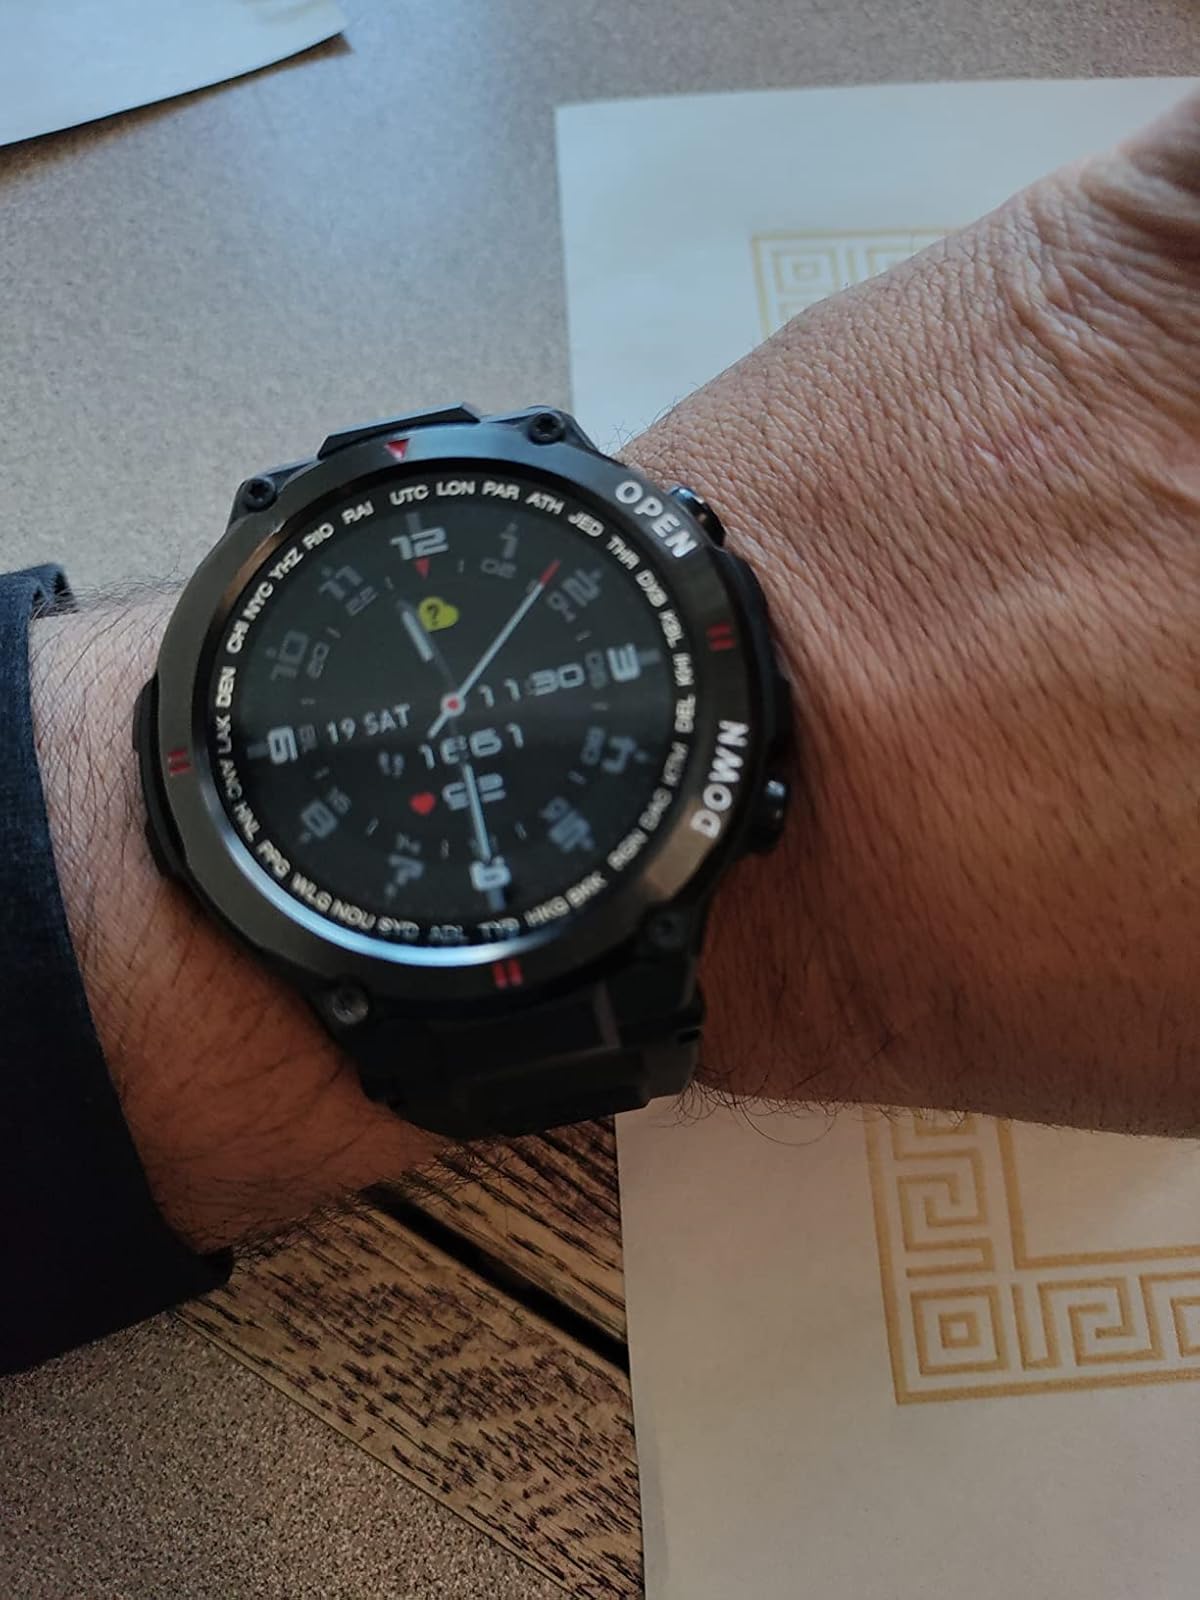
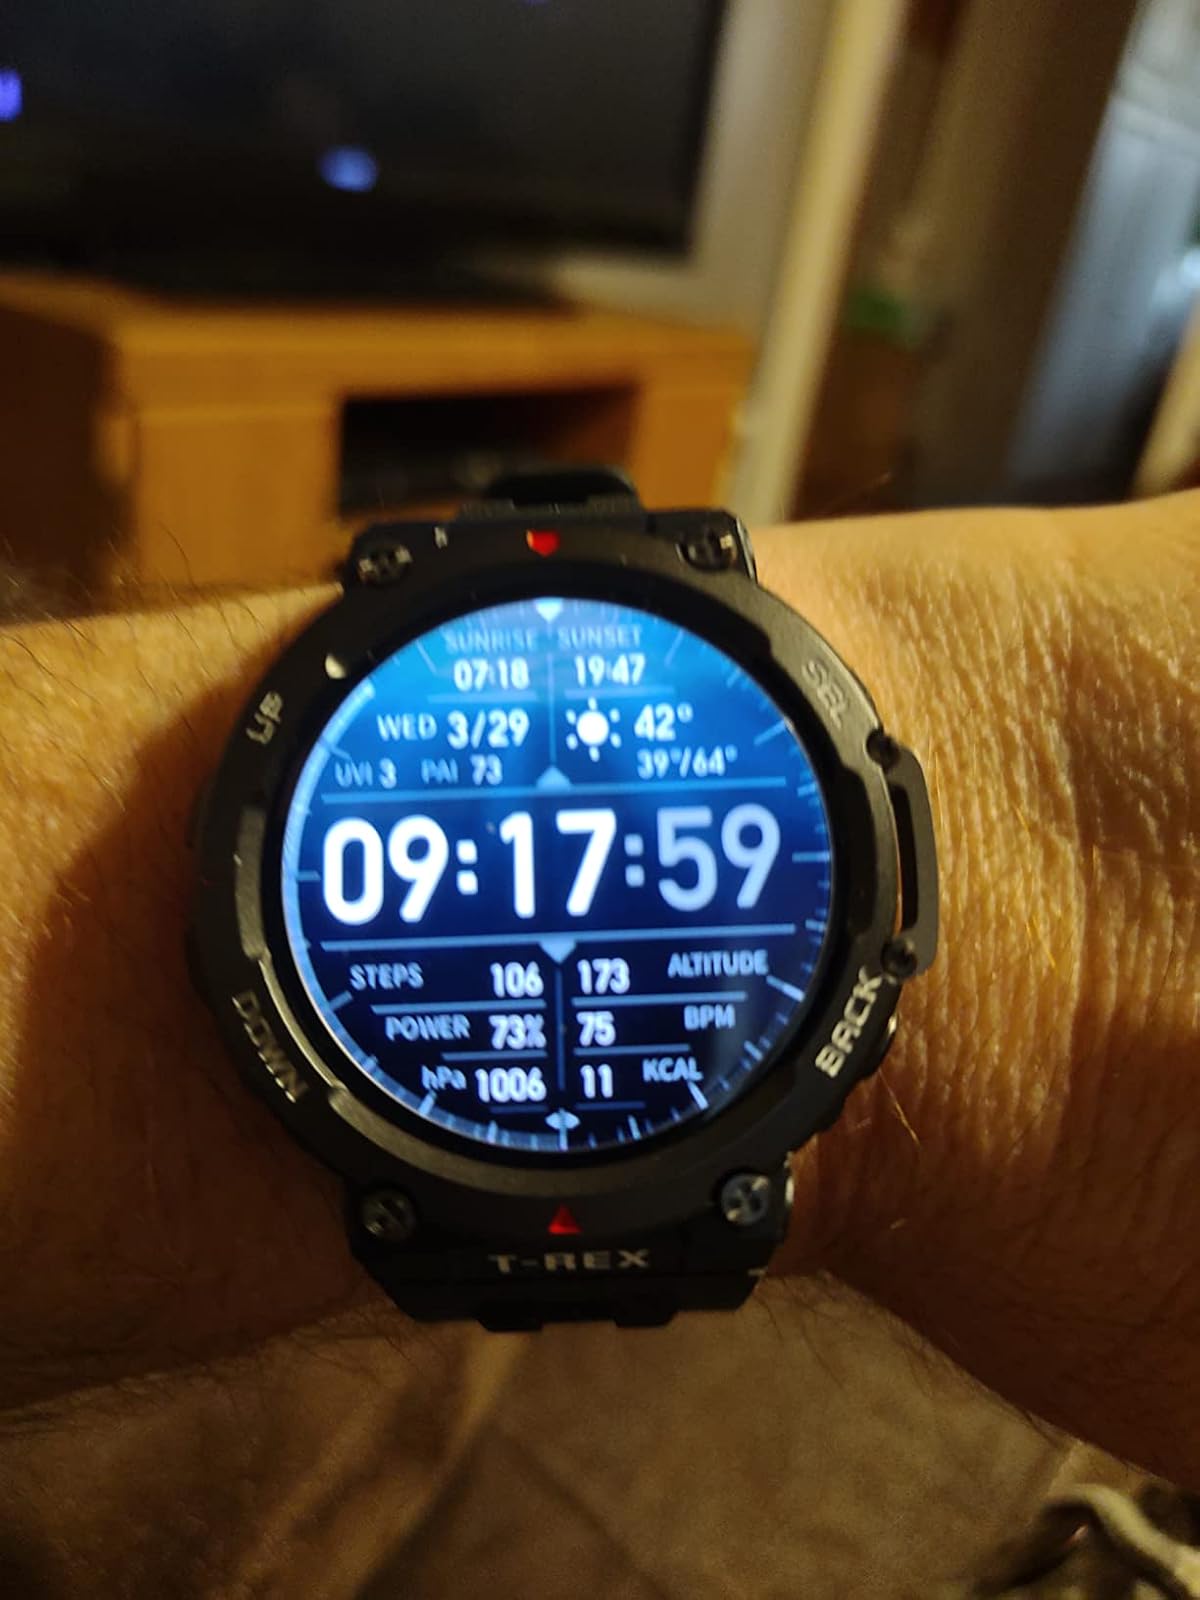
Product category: smartwatch
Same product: no